Solar power in Turkey

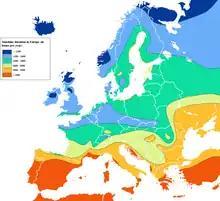
Turkey is far sunnier than Germany but has much less solar power

Turkey has a sunny climate, ideal for producing solar power. Solar potential is highest in the south-east of the country, and high-voltage DC transmission from that region to Istanbul has been suggested. Turkey's average annual solar irradiance is over 1 million terrawatt-hours, that is about 1500 kW·h/(m·yr) or over 4 kW·h/(m·d). Covering less than 5% of the country's land area with solar panels would provide all the energy needed. Solar power may also be preferable to other renewable energy sources such as wind power and hydroelectricity because wind speed and rainfall can be low in summer, which is when demand peaks due to air conditioning.